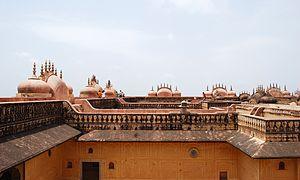
Le fort Nahargarh est situé sur la partie des monts Aravalli, qui domine la ville rose de Jaipur dans l'état indien du Rajasthan. La vue sur la ville depuis le fort est spectaculaire.